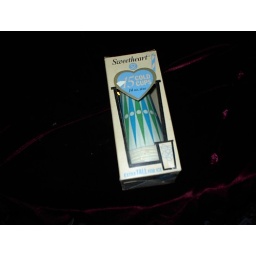
Vintage aqua and green dixie cups still in the box. It amazes me what some people have tucked away.